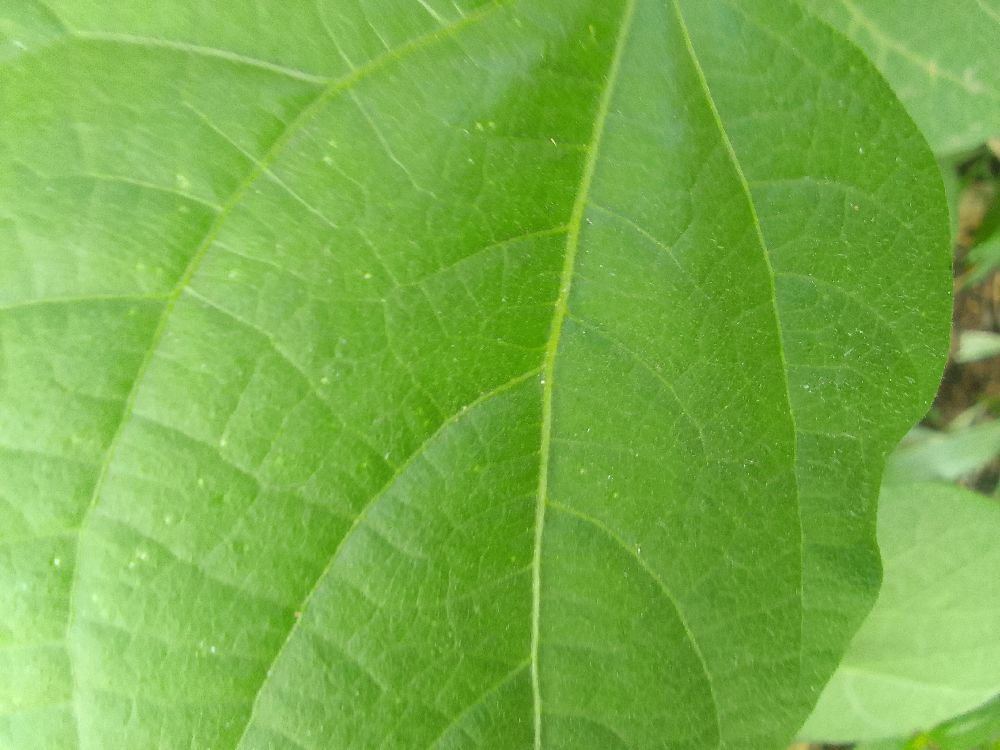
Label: healthy